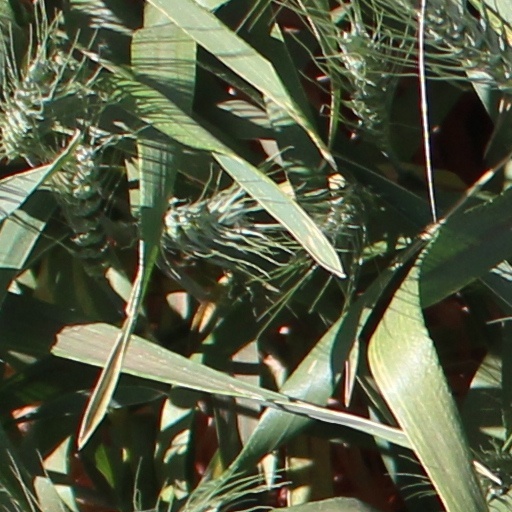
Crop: wheat